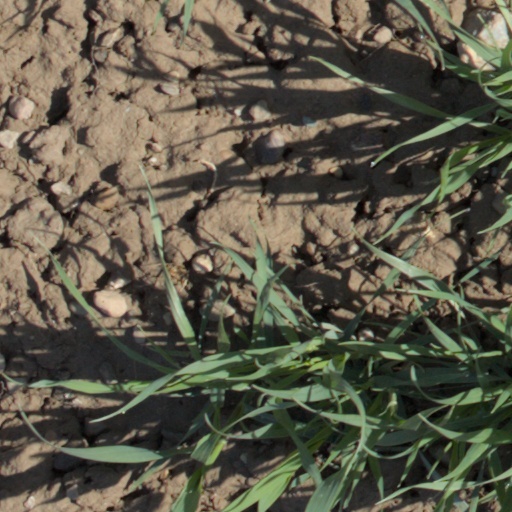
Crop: wheat